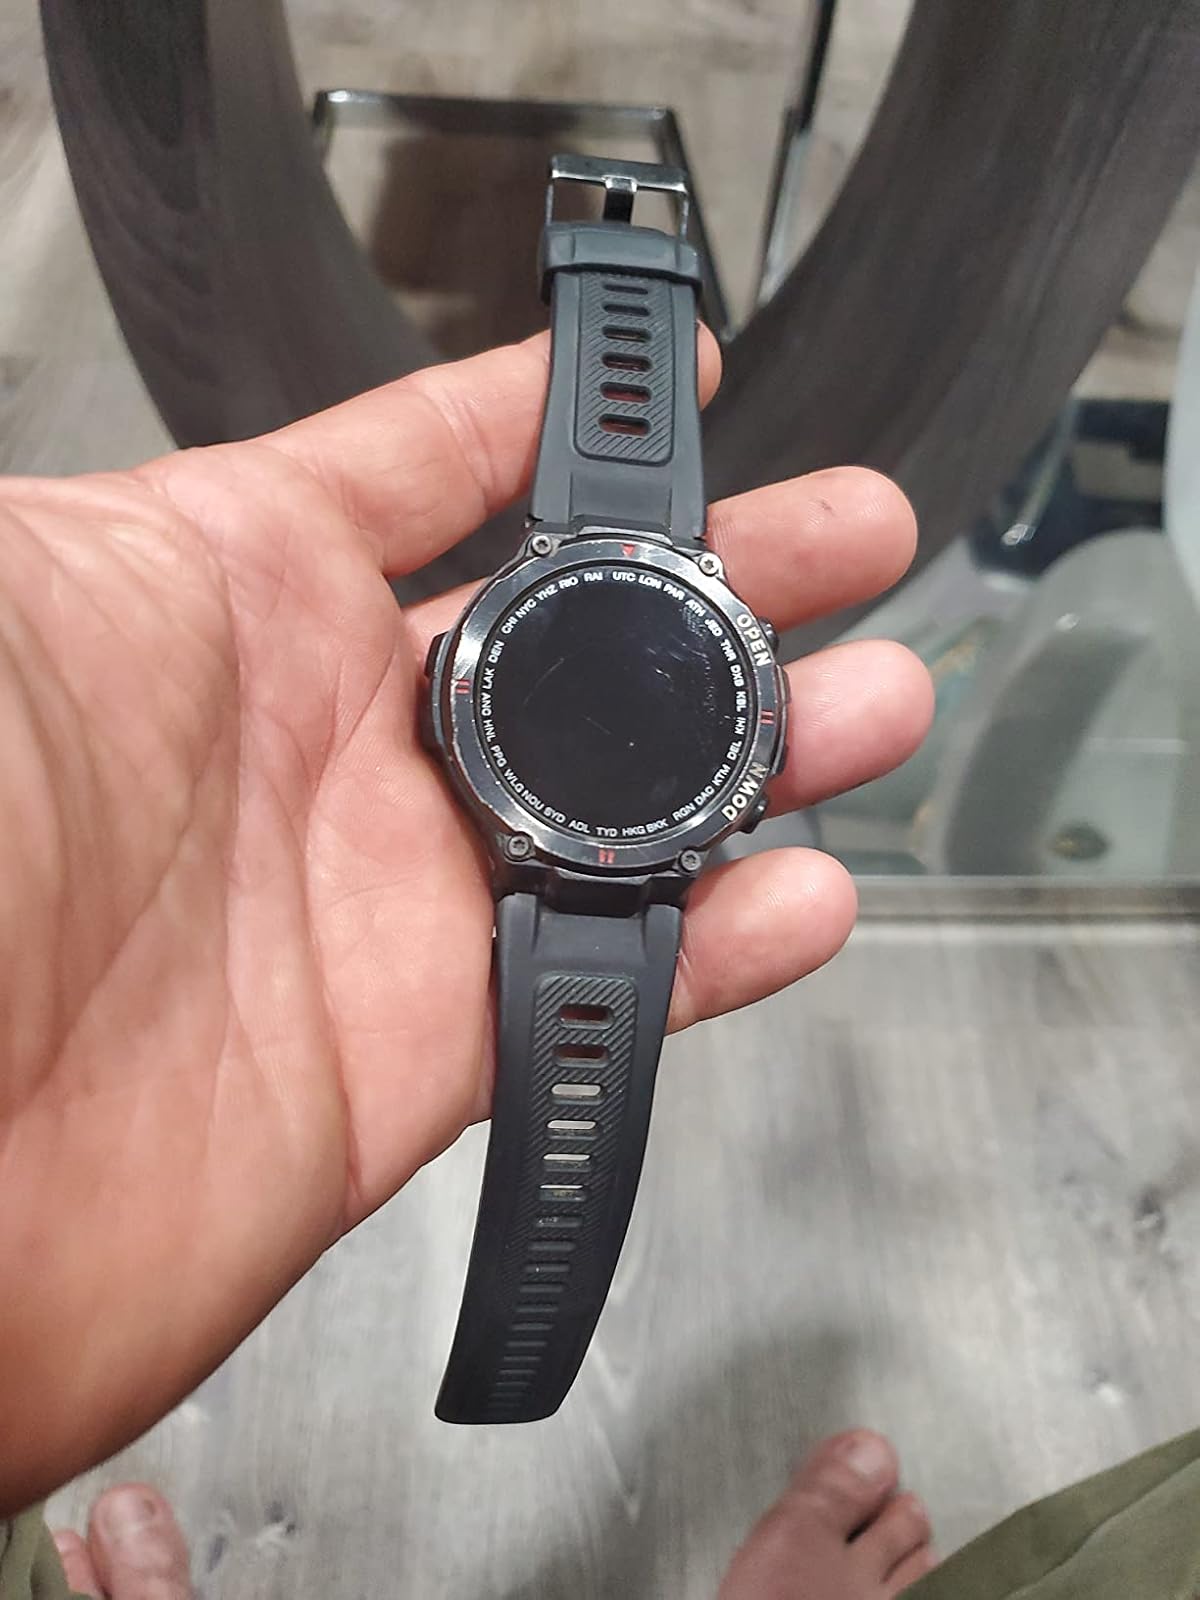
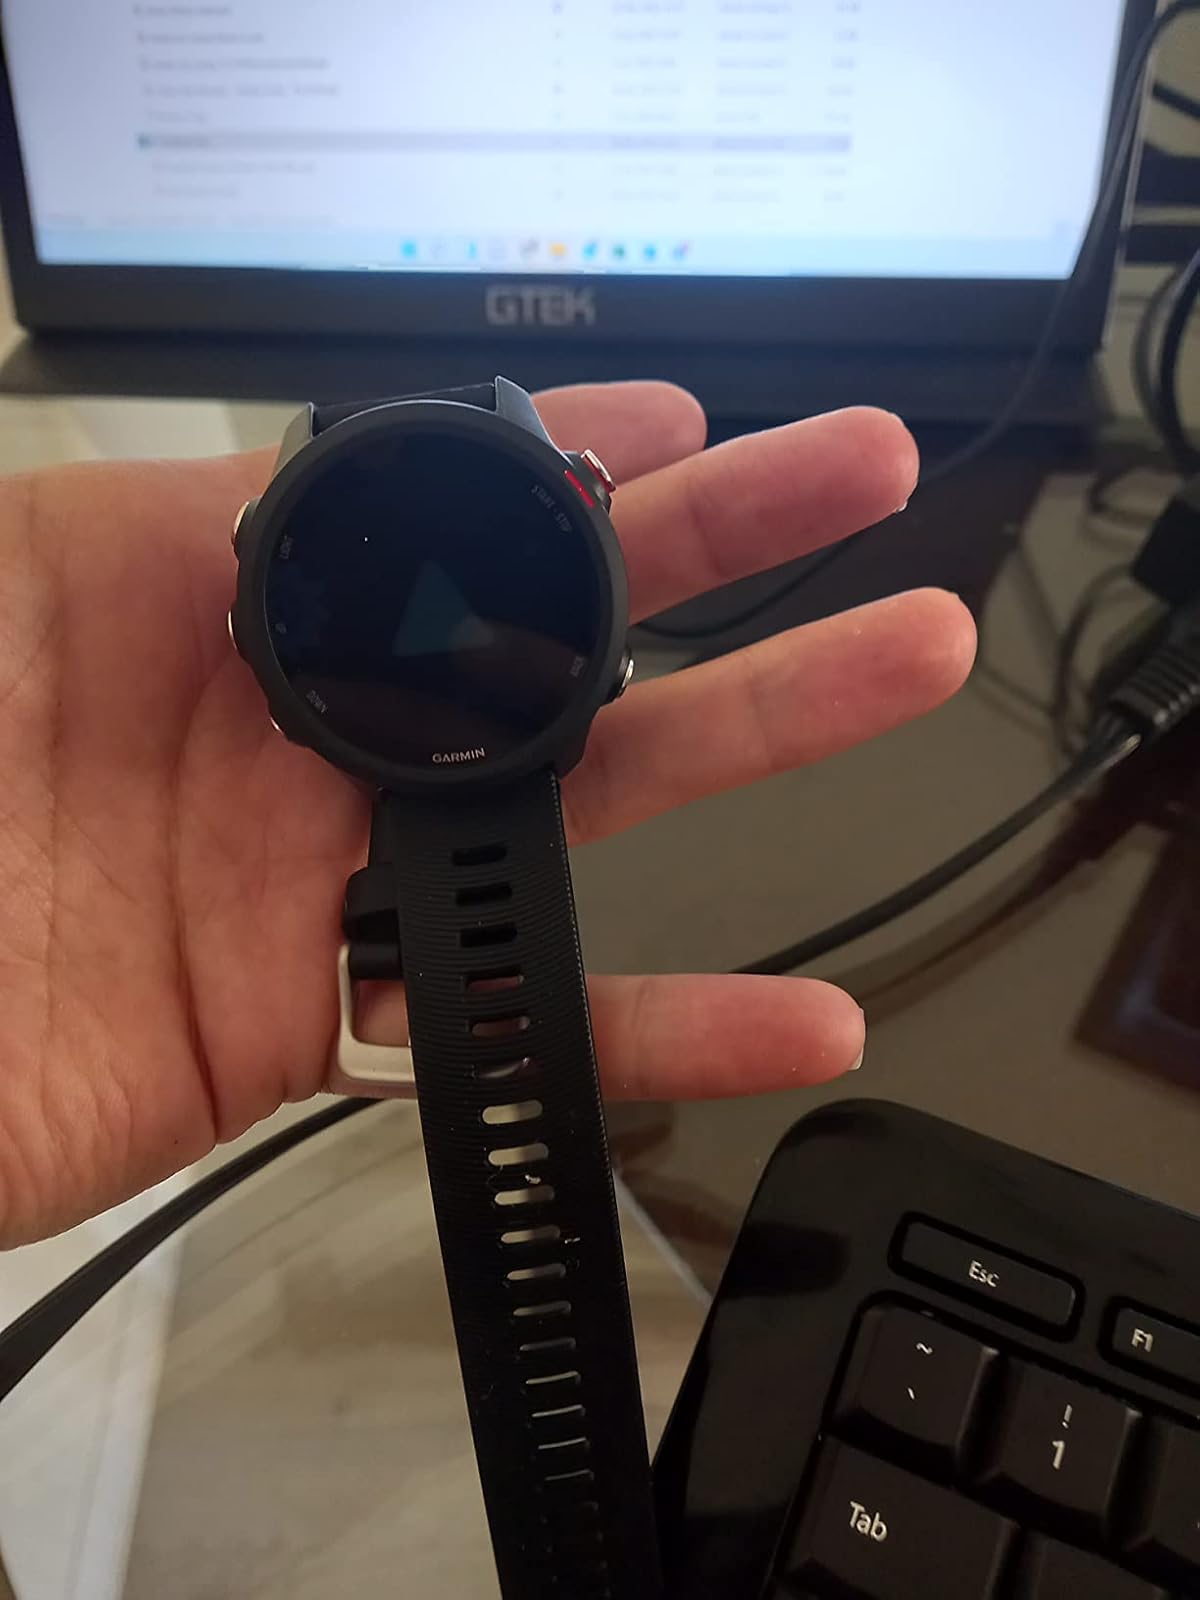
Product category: smartwatch
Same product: no